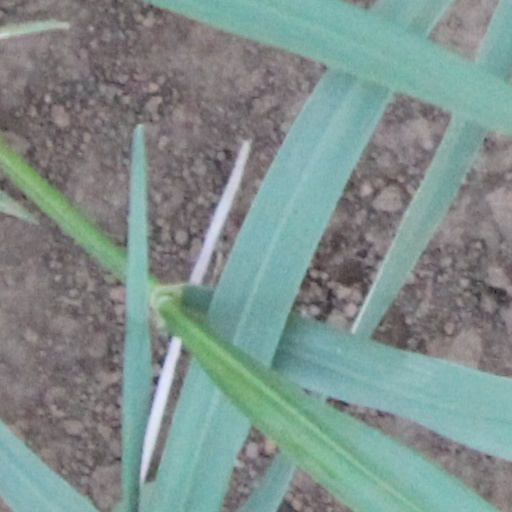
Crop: wheat